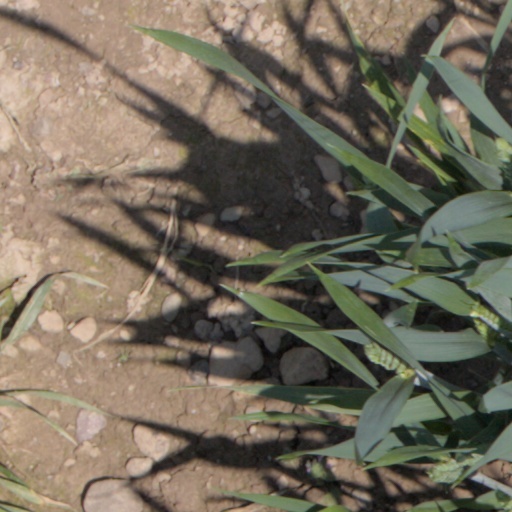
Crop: wheat